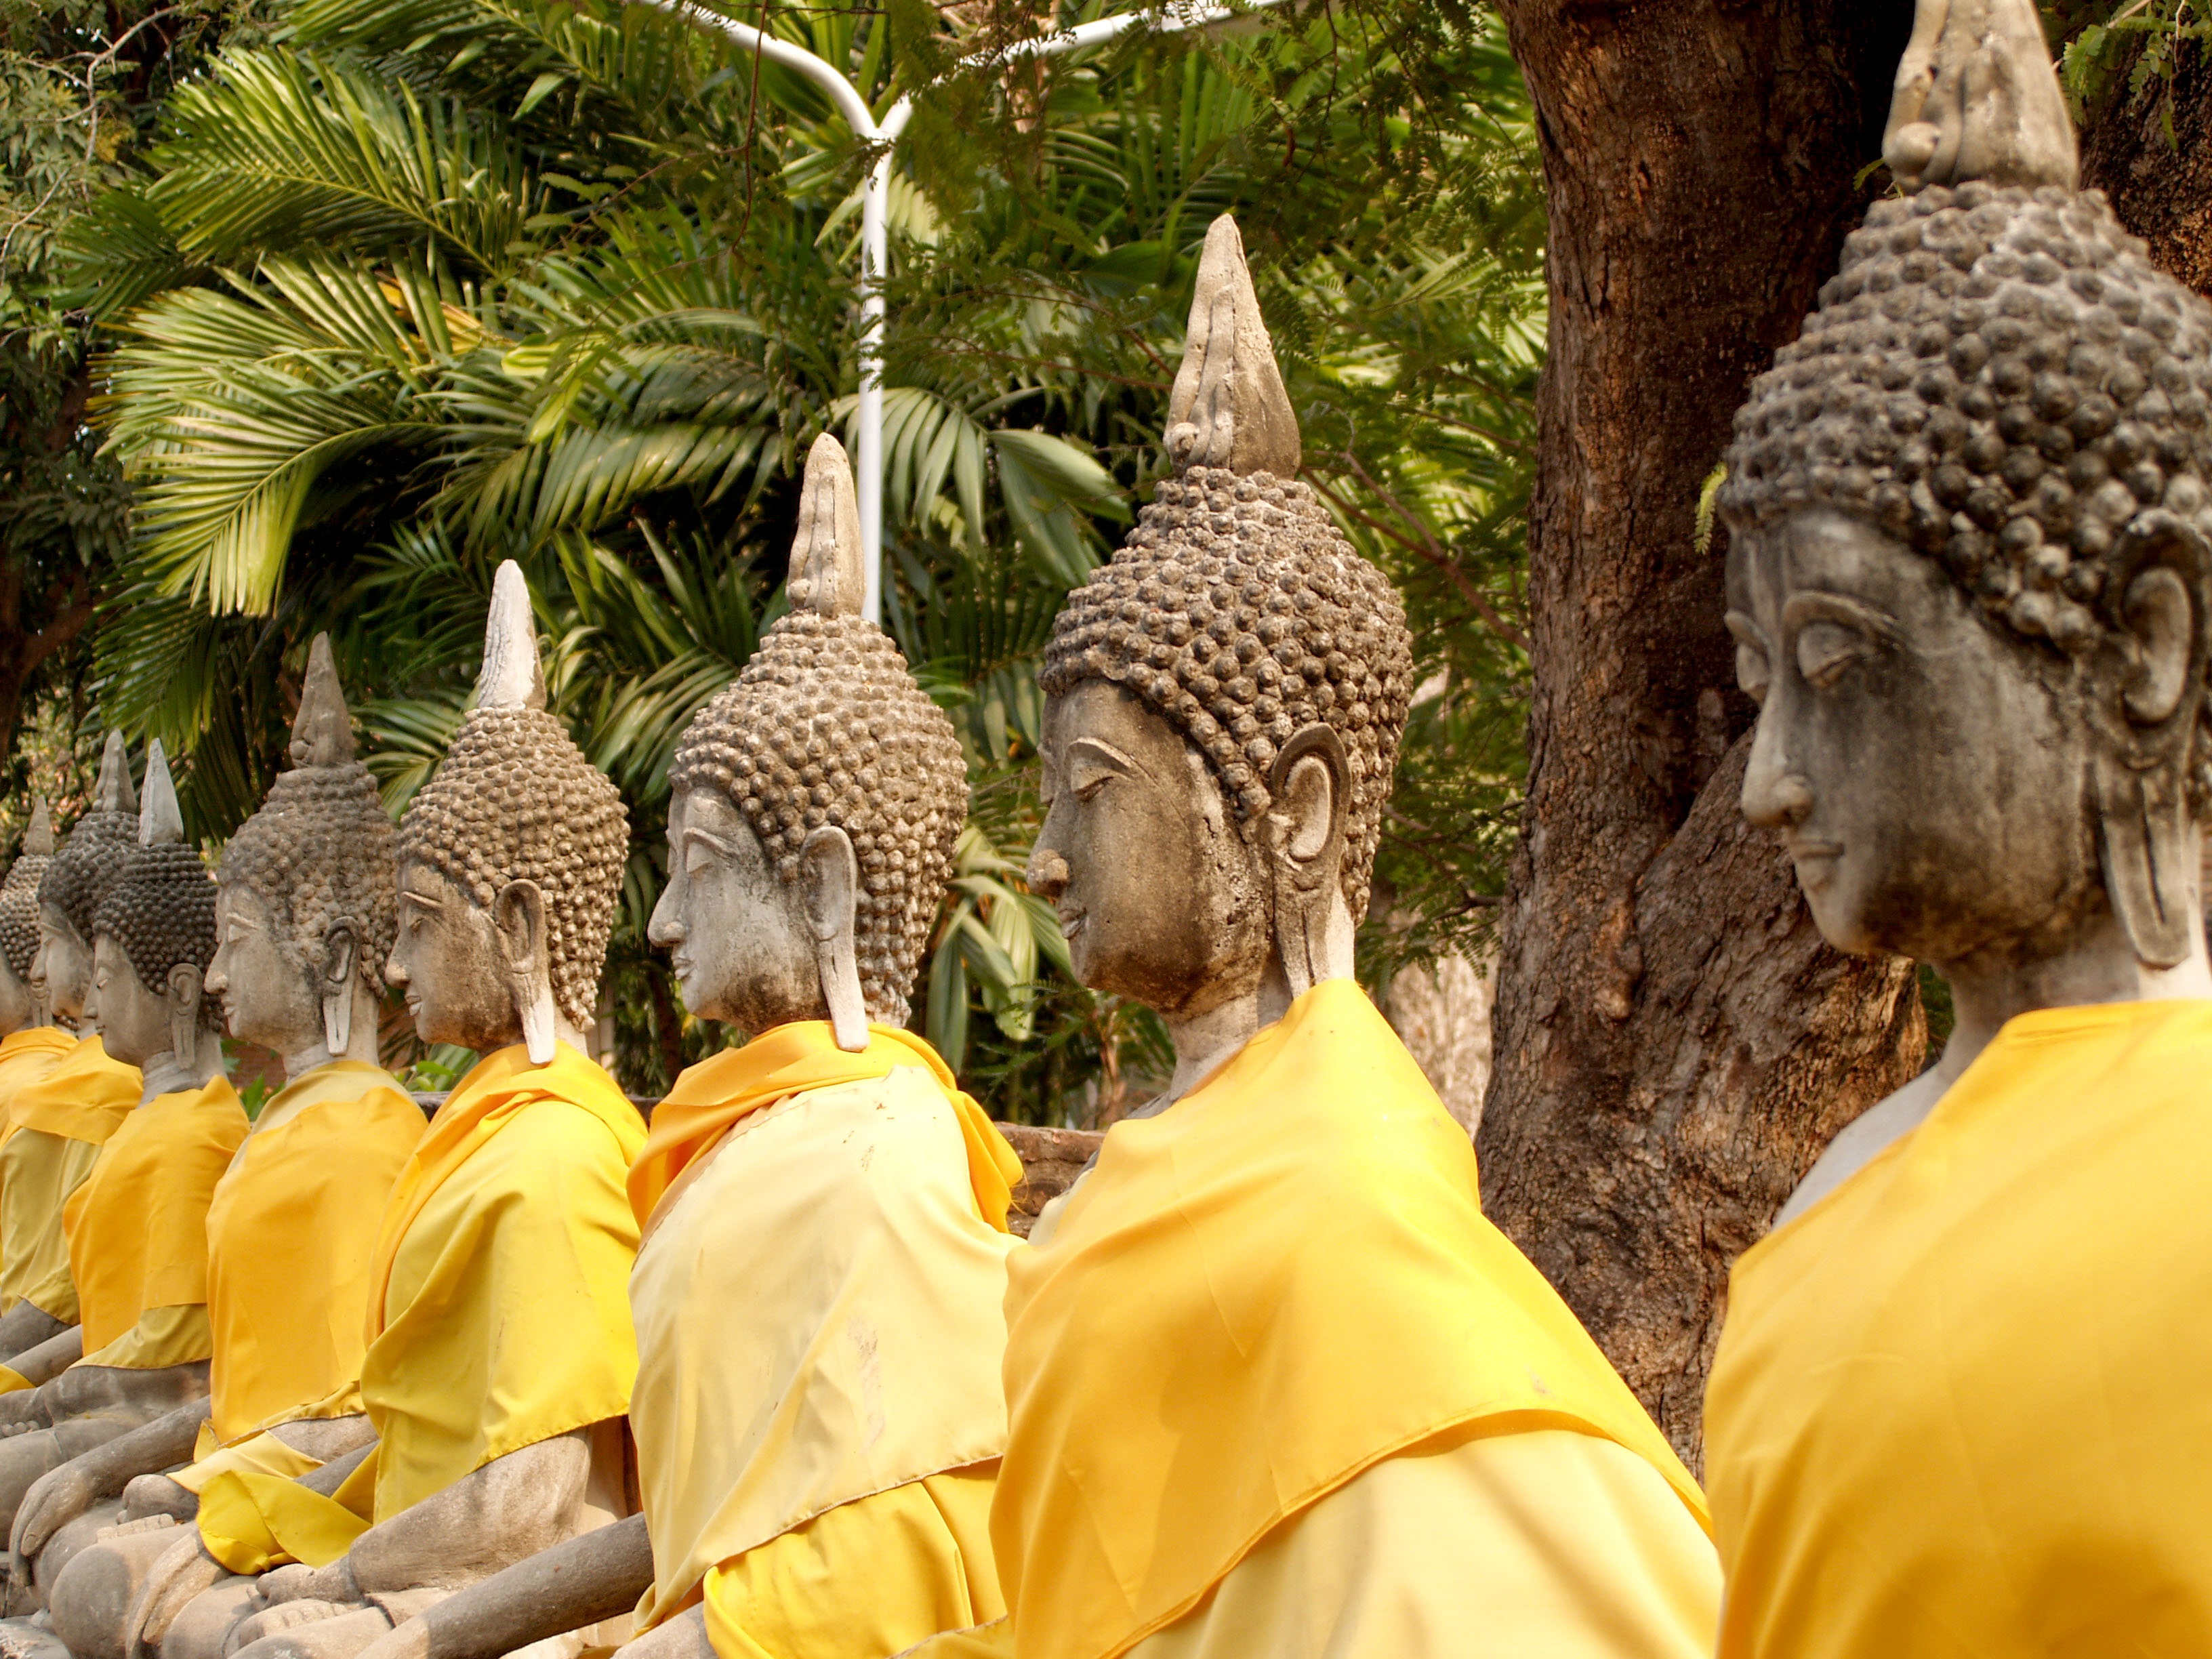
mountain, bird, architecture, sky, roof, old, travel, statue, food, golden, high, symbol, buddhist, buddhism, religion, asia, ancient, landmark, tourism, thailand, majestic, spiritual, siam, sculpture, religious, king, gold, temple, ornate, bright, monastery, mount, buddha, culture, history, worship, famous, royal, bangkok, carving, oriental, thai, traditional, rama, pagoda, wat, ayutthaya, southeast, spirituality, ethnicity